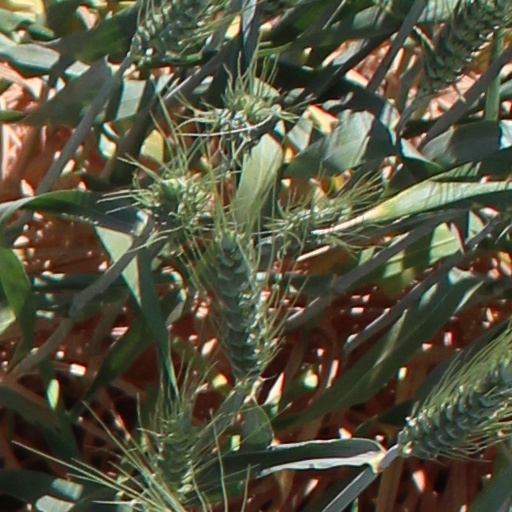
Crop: wheat